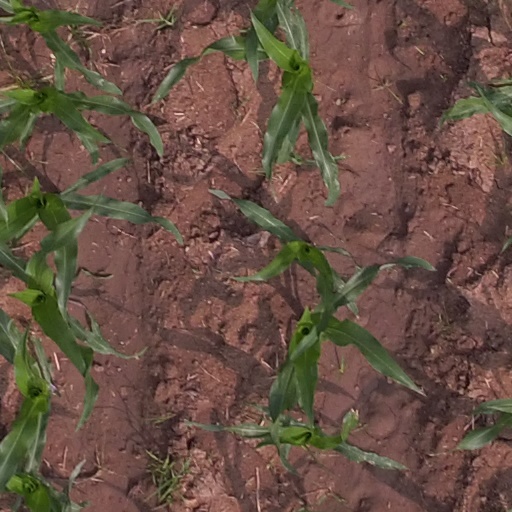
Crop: maize; corn